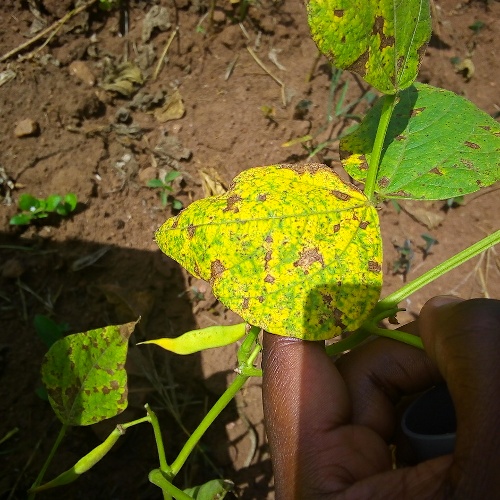
Leaf condition: angular_leaf_spot